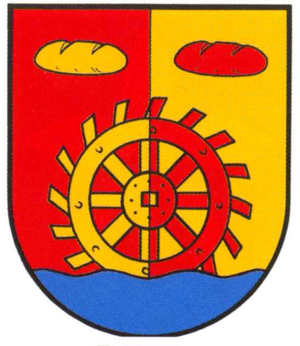
Tiddische est une municipalité allemande du land de Basse-Saxe et l'arrondissement de Gifhorn. En 2014, elle comptait 1 249 hab.